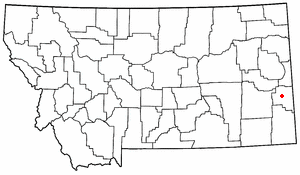
Baker (Montana)
Bakers beliggenhed i Montana
Baker er en amerikansk by og v Fallon County i staten Montana. I 2000 havde byen et indbyggertal på 1.695.